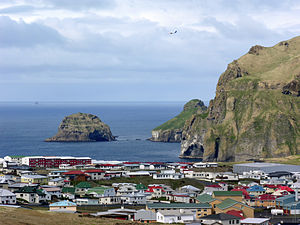
Vestmannaeyjar
Udsigt over beboelse på øen Heimaey, der er en del af Vestmannaeyjar
Vestmannaeyjar er en øgruppe af vulkansk oprindelse syd for Island, der består af 14 øer, 30 skær og 30 klipper.